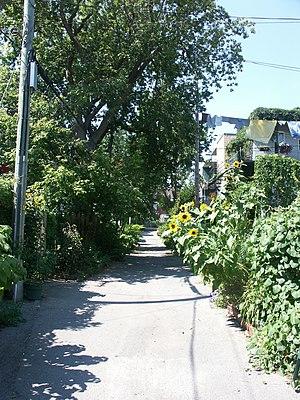
Le Plateau-Mont-Royal, ou le Plateau, est un arrondissement et un quartier résidentiel central de la ville de Montréal au Québec. Il est situé sur le versant est du Mont Royal sur un plateau surplombant le centre-ville de Montréal délimité par la rue Sherbrooke. Il est bordé par les arrondissements Rosemont–La Petite-Patrie au nord, Mercier–Hochelaga-Maisonneuve à l'est, Ville-Marie au sud, et Outremont à l'ouest. On y comptait 104 000 habitants en 2016 répartis dans 8,1 km².